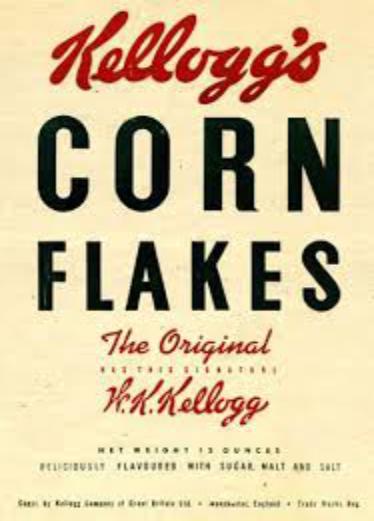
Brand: Corn Flakes
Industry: Food